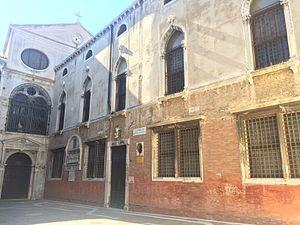
La Scuola Grande di San Giovanni Evangelista est une Scuola, confrérie religieuse de Venise, fondée en 1261 à Sant'Aponal dans le sestiere de San Polo composée de laïcs par corporation. Elle déménage en 1301 pour occuper son emplacement actuel, dans le quartier de San Polo. C'est la plus antique scuola encore active à Venise.